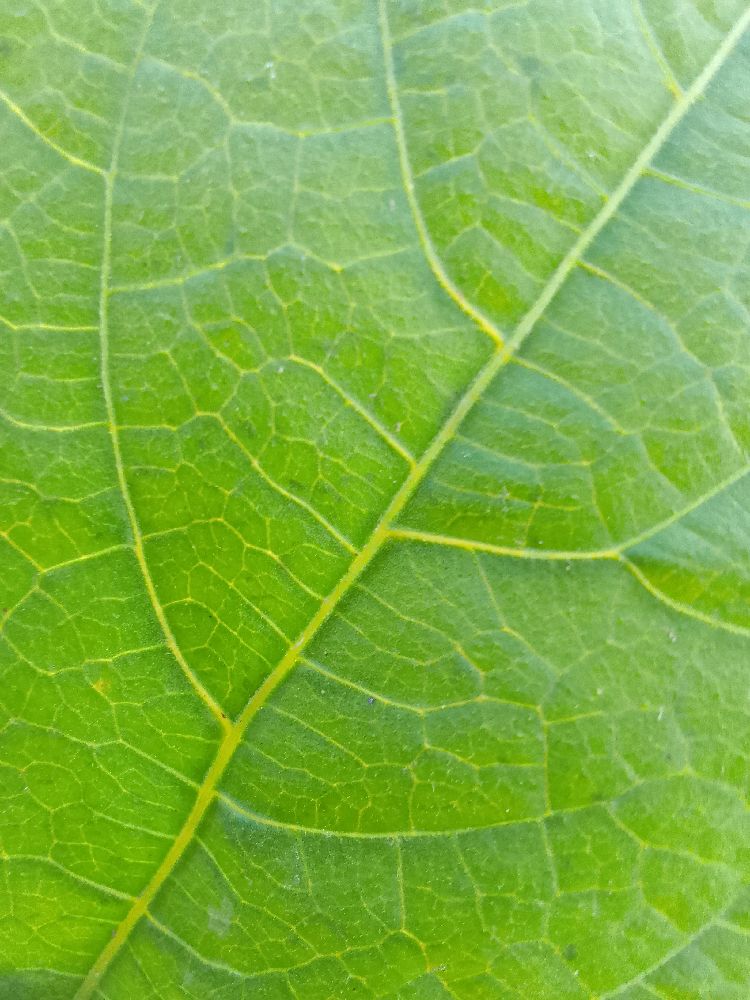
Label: healthy